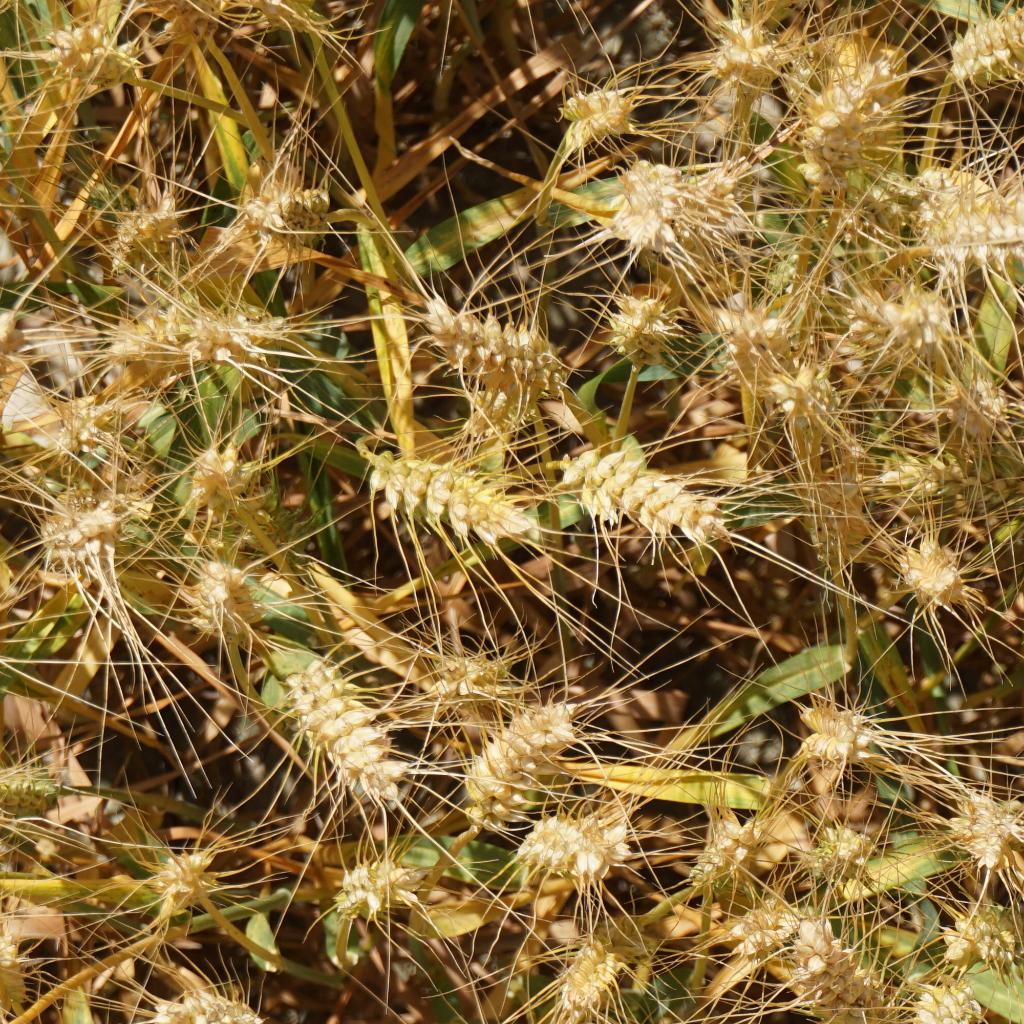
Country: France
Location: Gréoux
Wheat development stage: Filling - Ripening